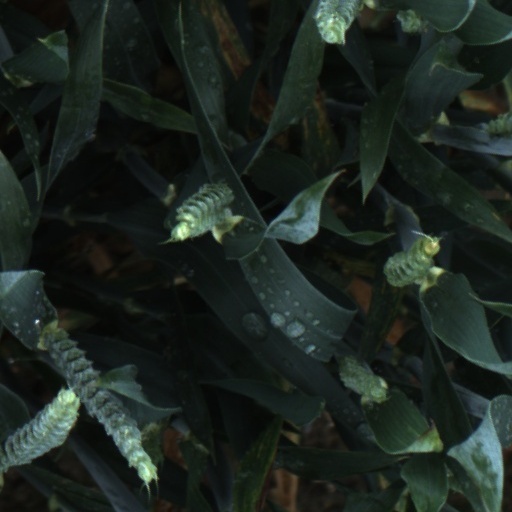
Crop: wheat